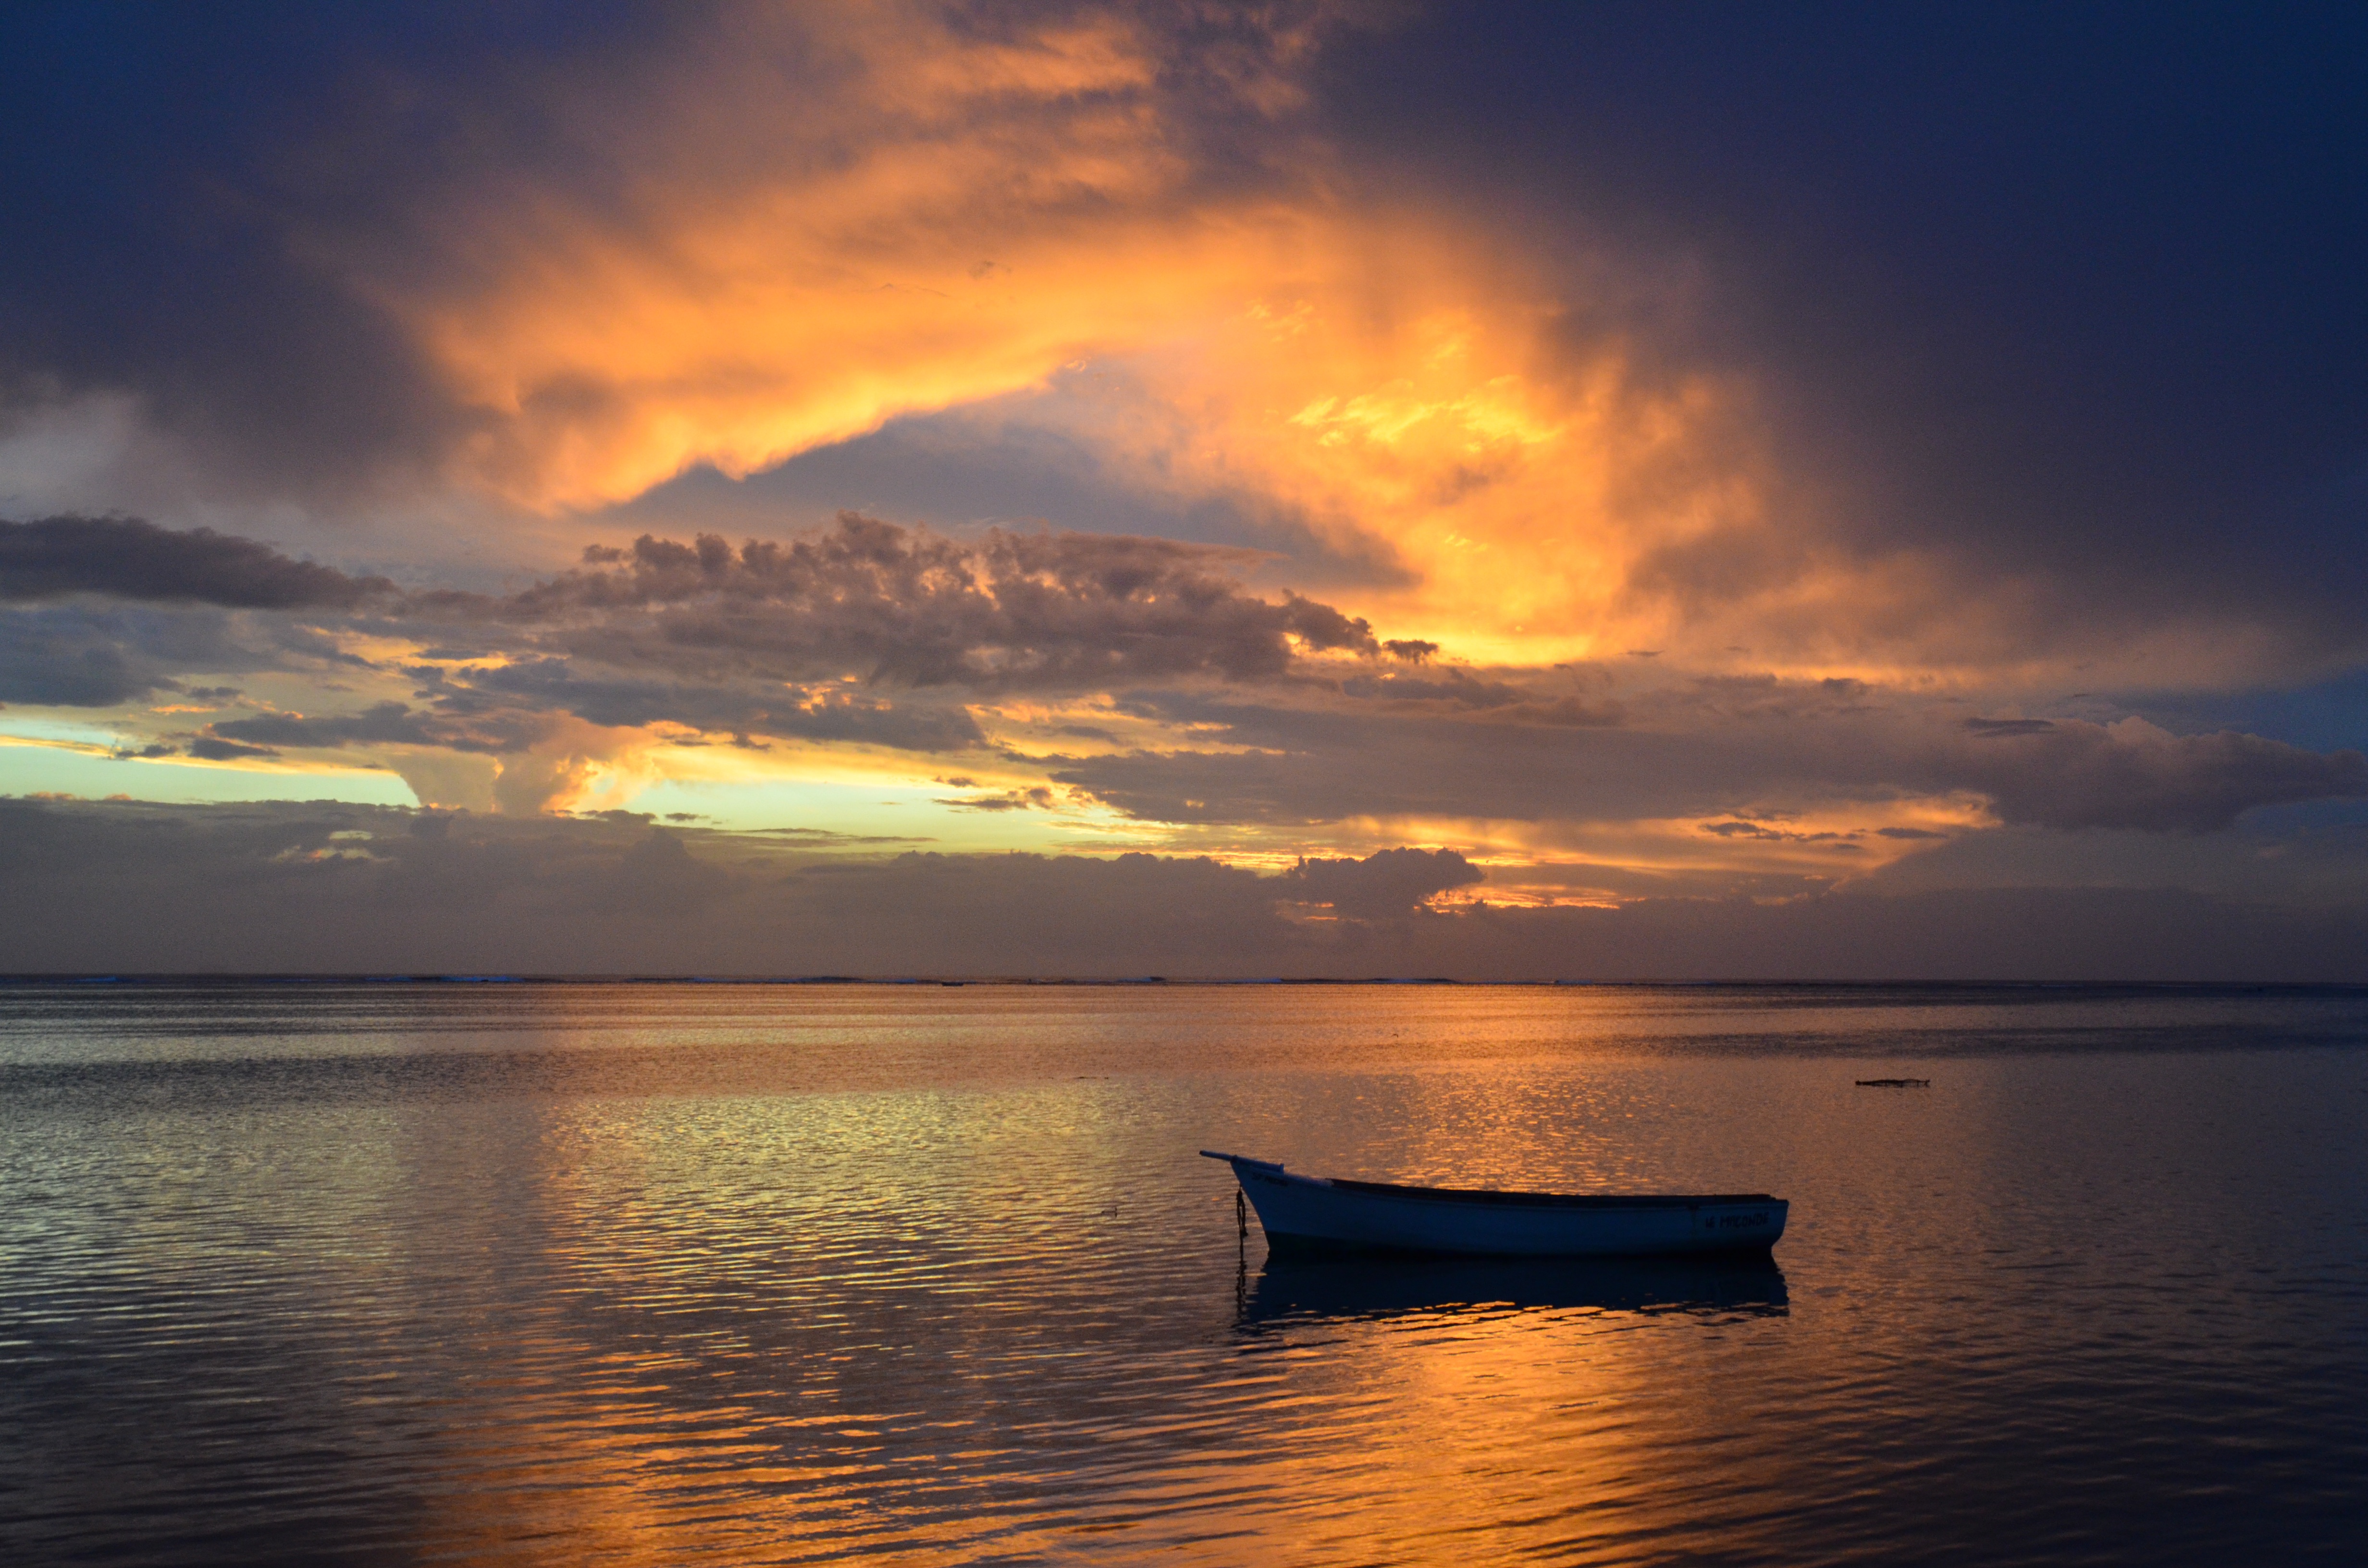
sea, coast, ocean, horizon, cloud, sky, sunrise, sunset, sunlight, morning, dawn, dusk, evening, reflection, vehicle, bay, loch, afterglow